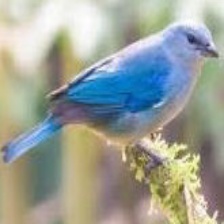
Species: AZURE TANAGER
Scientific name: THRAUPIS CYANOPTERA